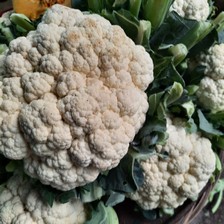
Label: others